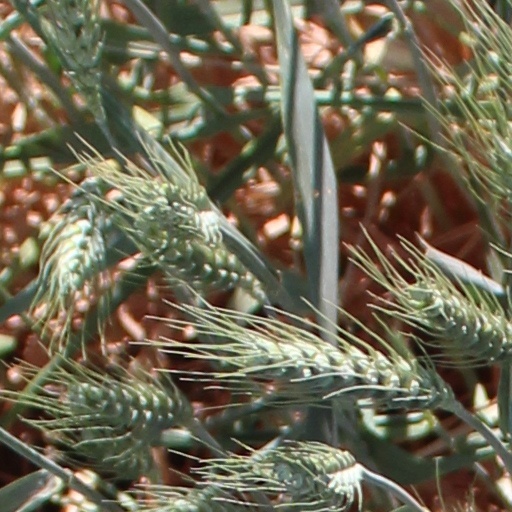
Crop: wheat